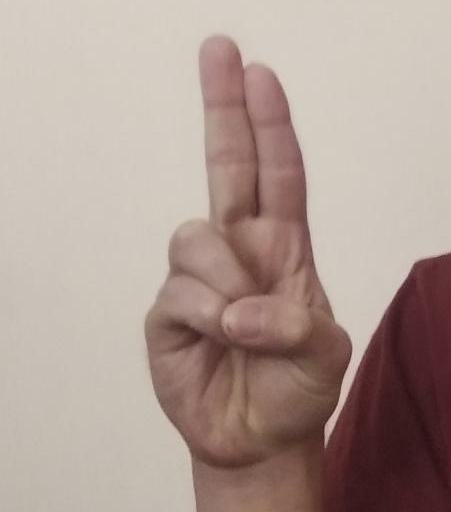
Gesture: two_up